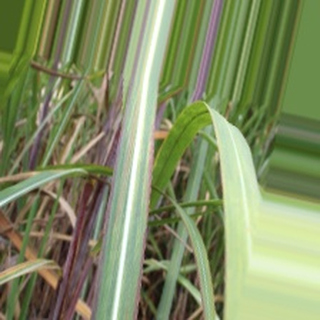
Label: sugarcane_bacterial_blight